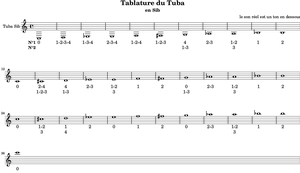
Doigté du Tuba Sib
Un euphonium, ou tuba ténor, est un instrument de musique de la famille des cuivres à perce conique.